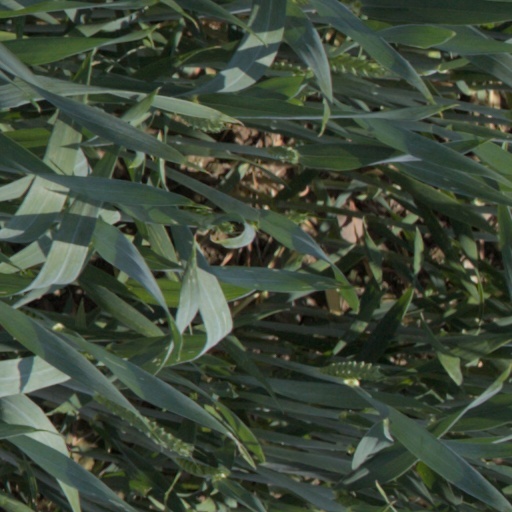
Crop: wheat